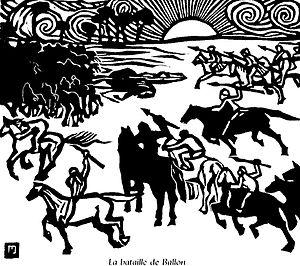
La bataille de Ballon opposa les troupes franques de Charles le Chauve aux Bretons de Nominoë, et fut remportée par ce dernier le 22 novembre 845.